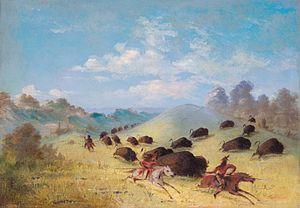
Les Comanches sont un peuple autochtone amérindien, aujourd'hui d'environ 14 050 personnes, dont la moitié vit en Oklahoma ; le reste se répartit entre le Texas, la Californie et le Nouveau-Mexique.